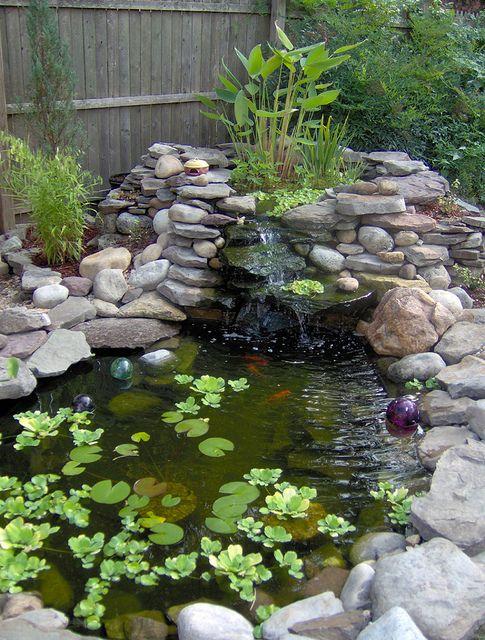
Uzio uliotengenezwa kwa mbao, mimea yenye majani na  rangi ya kijani, maji yakitiririka ndani ya bwawa lililozungukwa na mawe madogo madogo kwaajili ya kufuga samaki, ambao huvuliwa na kwenda kuuzwa sokoni.